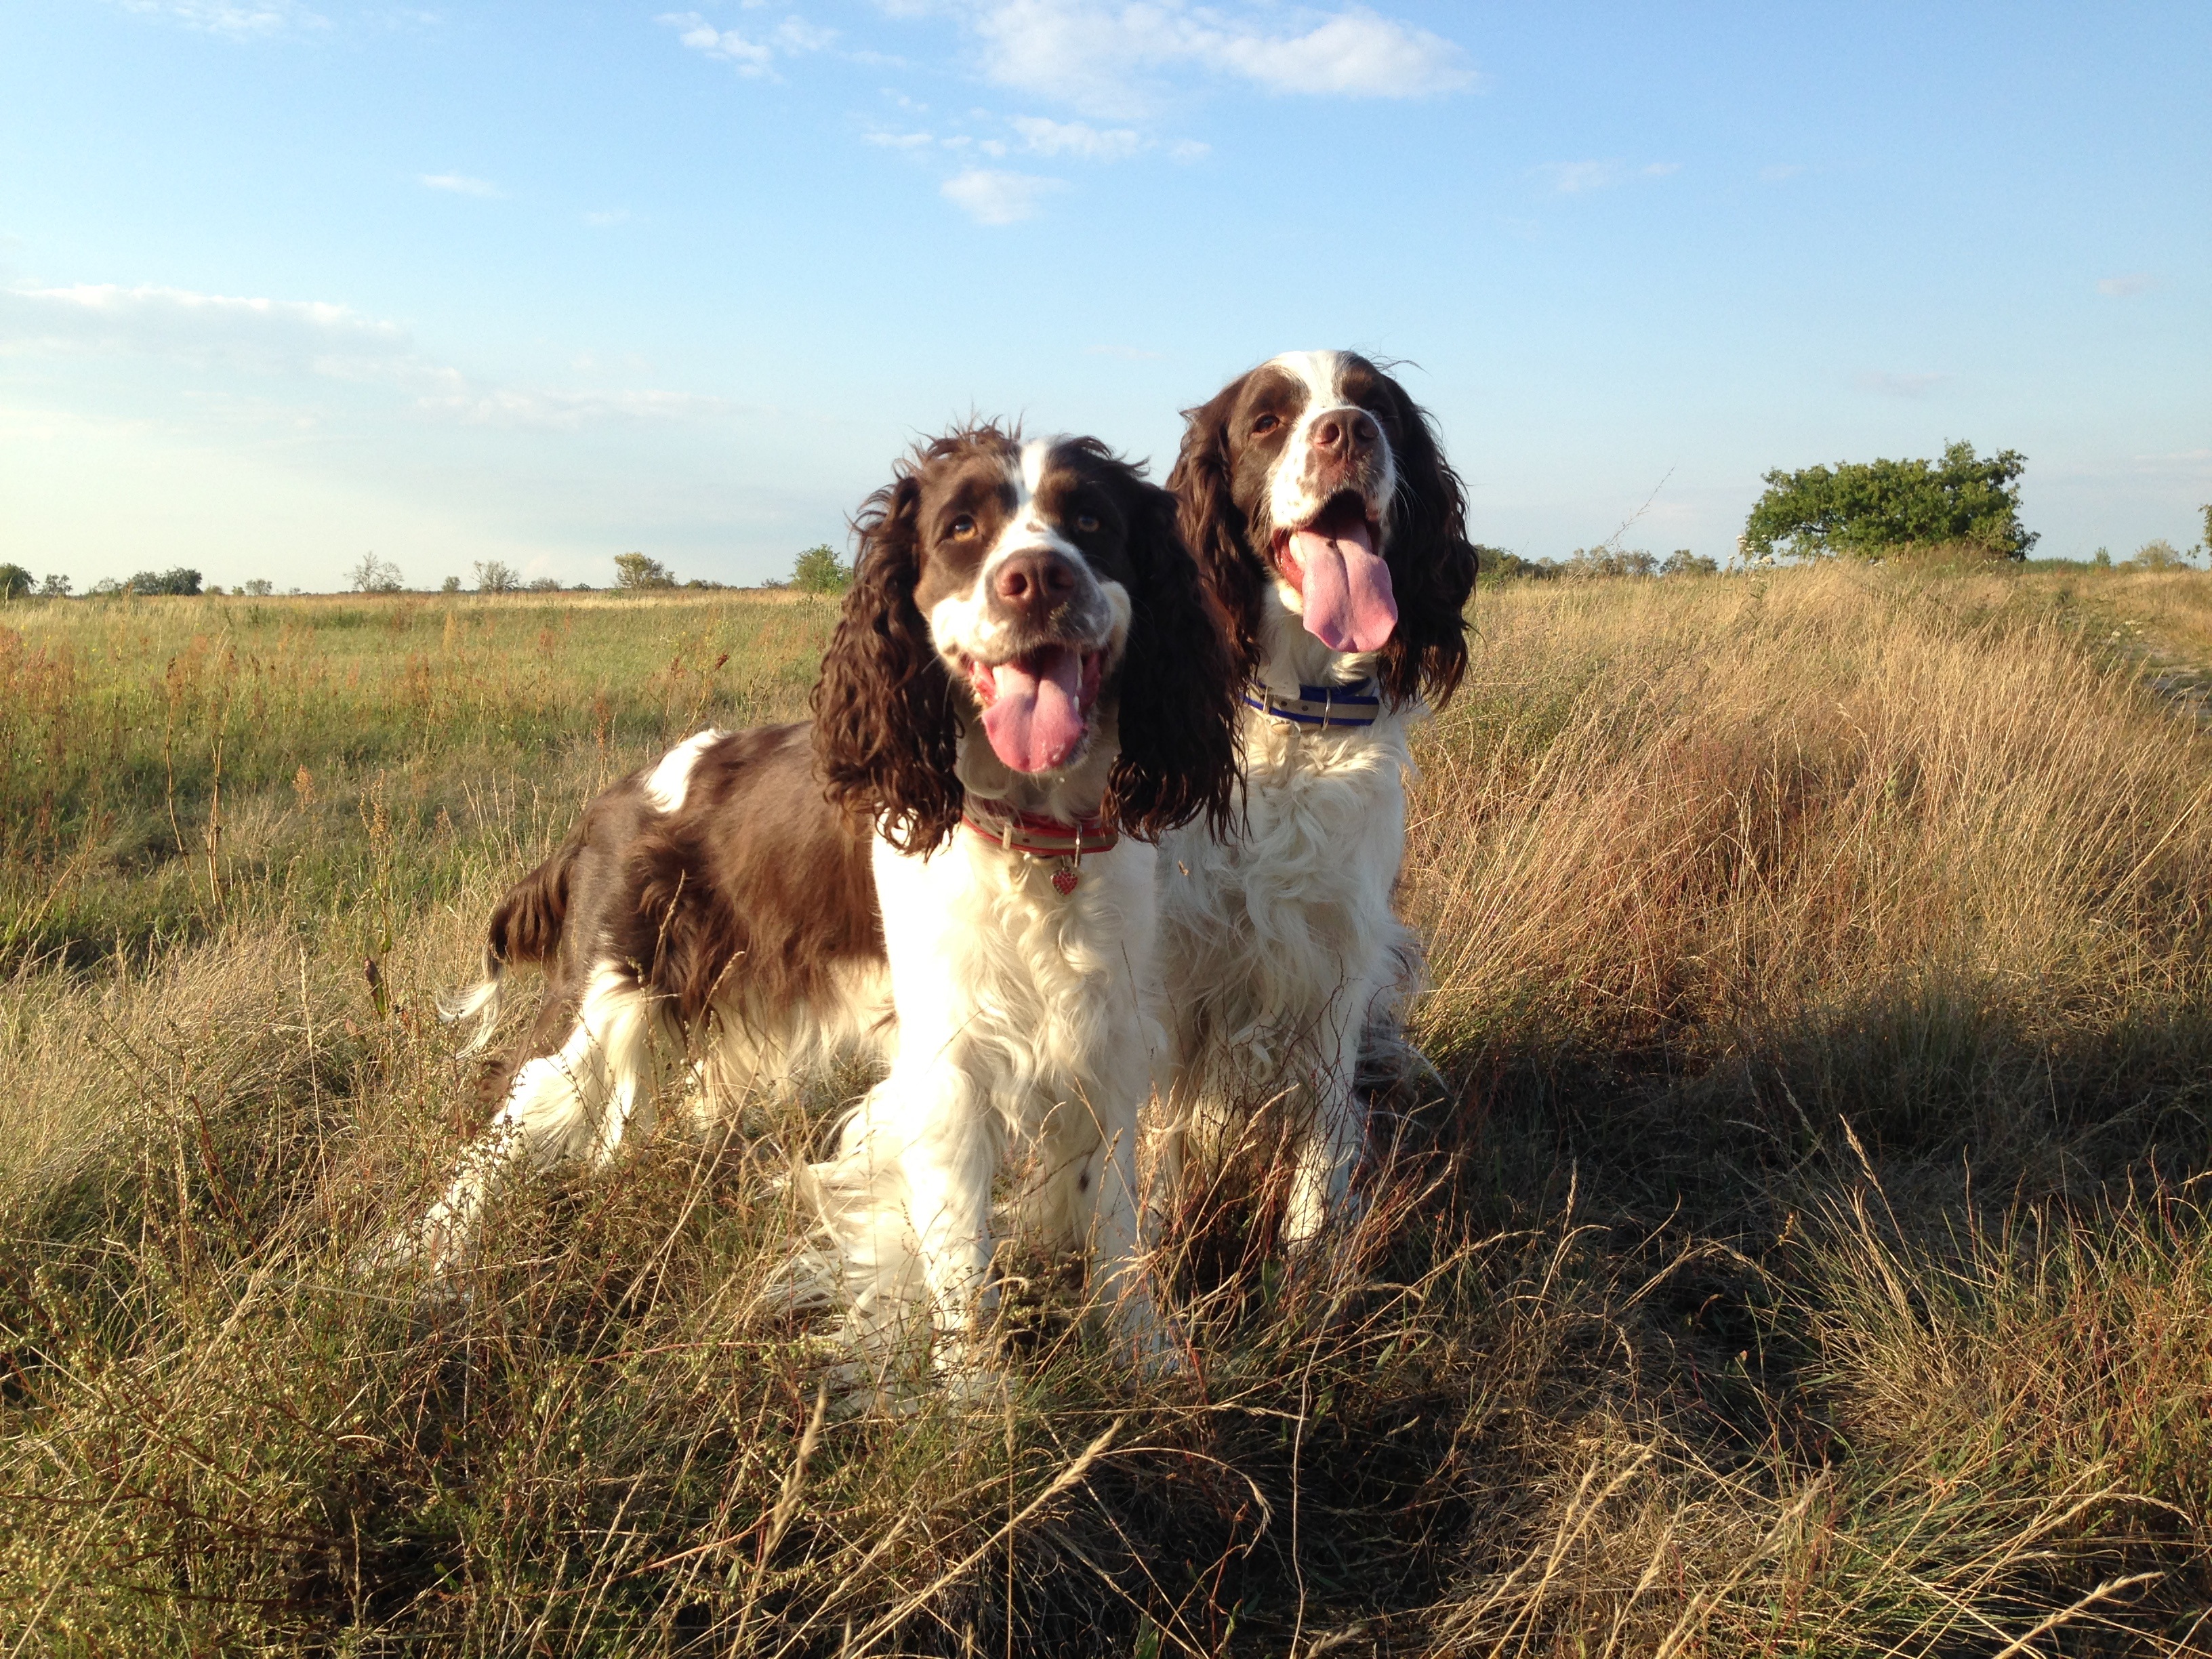
prairie, dog, pet, mammal, spaniel, hunting dog, wildlife photography, setter, dog like mammal, english springer spaniel, french spaniel, german spaniel